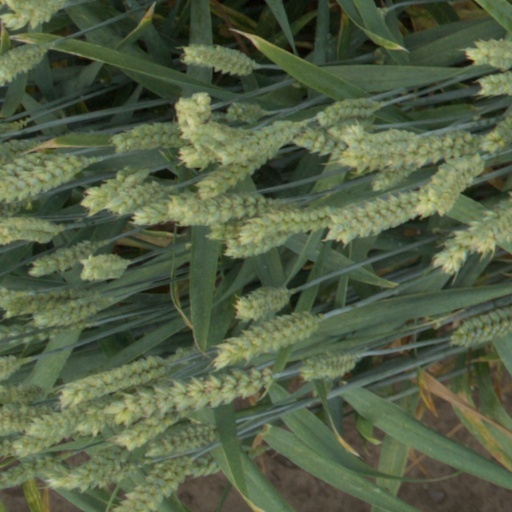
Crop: wheat